The Dead Sleep Easy

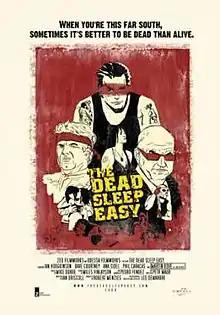

The Dead Sleep Easy is a 2007 Canadian drama film, a co-production of Odessa Filmworks and Zed Filmworks produced on location in Guadalajara, Jalisco, Mexico. Its tagline is "When you're this far south, sometimes it's better to be dead than alive."